Energy policy of China

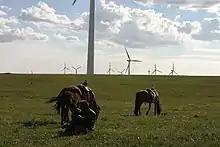
Huitengxile wind farm, Inner Mongolia, China

In 1991, China's first nuclear power plant became operational. As of 2020, it had 49 operational reactors, China, 41 additional nuclear reactors planned, and 168 proposed reactors under consideration.